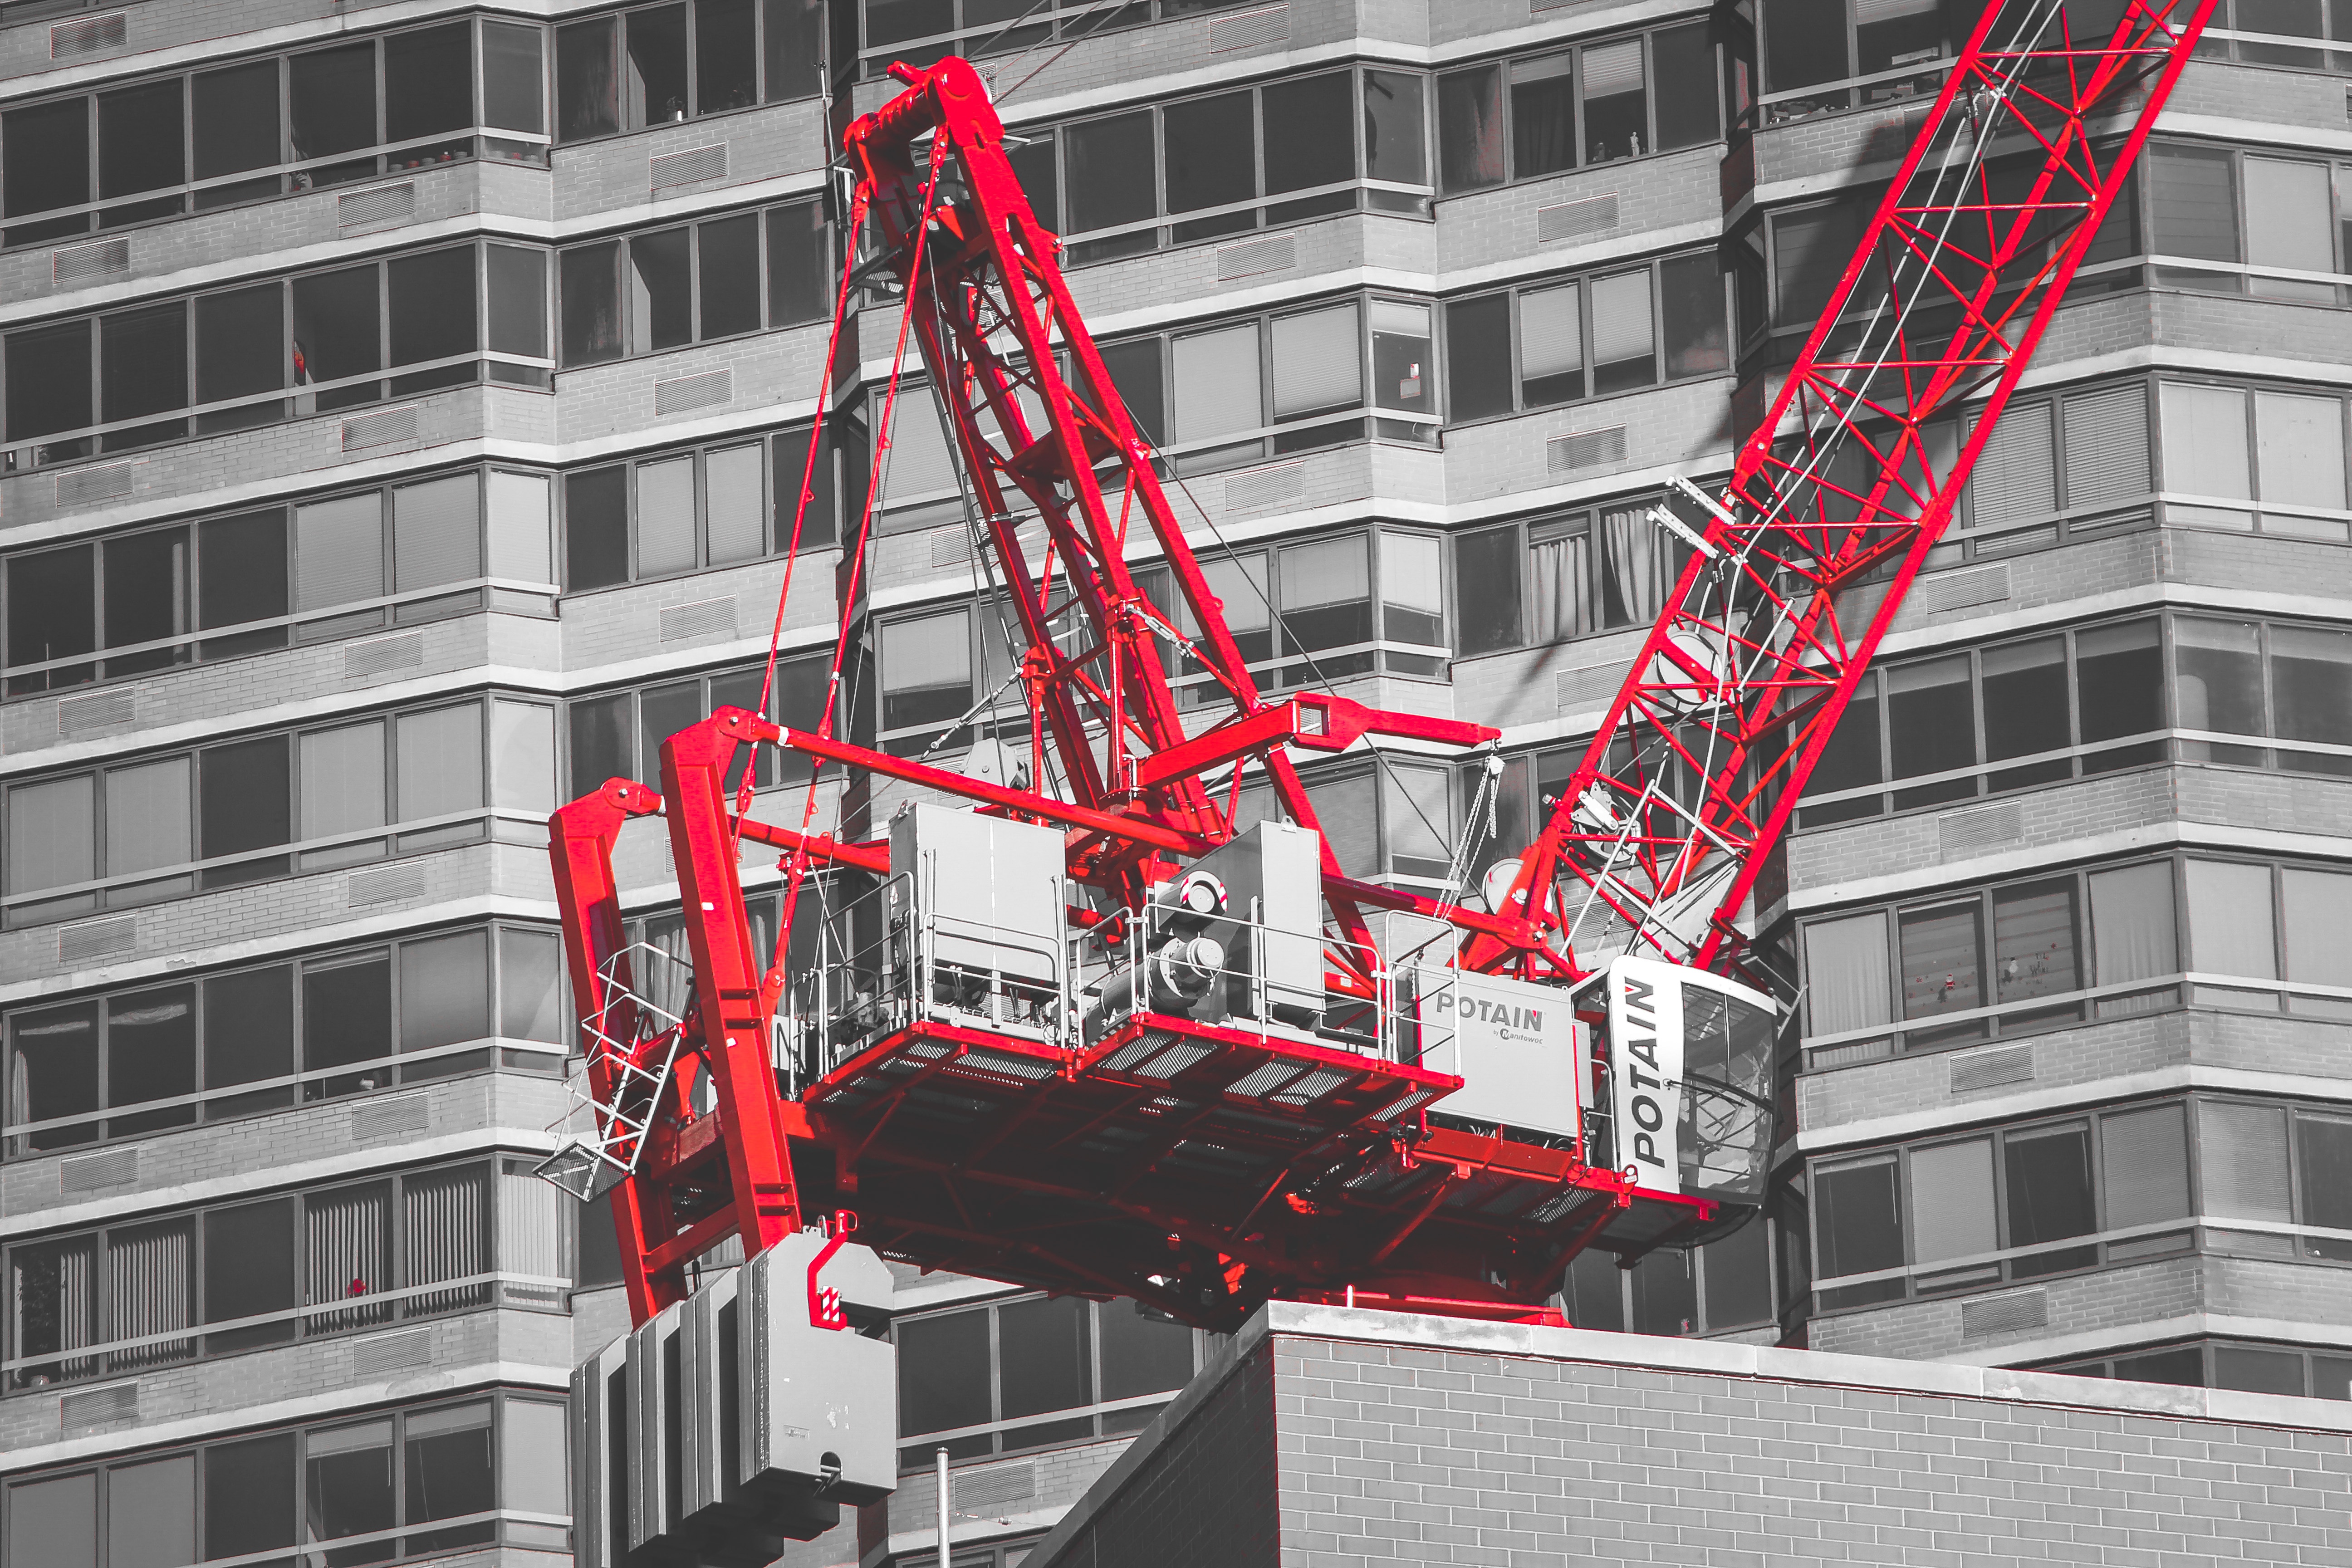
black and white, architecture, skyscraper, new york city, transport, construction, nyc, facade, stadium, tower block, buildings, crane, metropolis, urban area, sport venue